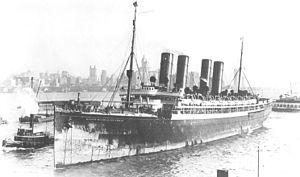
Le paquebot allemand Kaiser Wilhelm der Grosse arrivant dans le port de New York
Le Kaiser Wilhelm der Grosse est un paquebot transatlantique allemand, construit à Stettin pour la Norddeutscher Lloyd. Mis en service en 1897, il est le premier paquebot au monde à être pourvu de quatre cheminées. Avec trois sister-ships construits entre 1901 et 1907, il est à l'origine de la course à la grandeur et à la vitesse qui oppose les grandes compagnies maritimes du début du XXᵉ siècle.